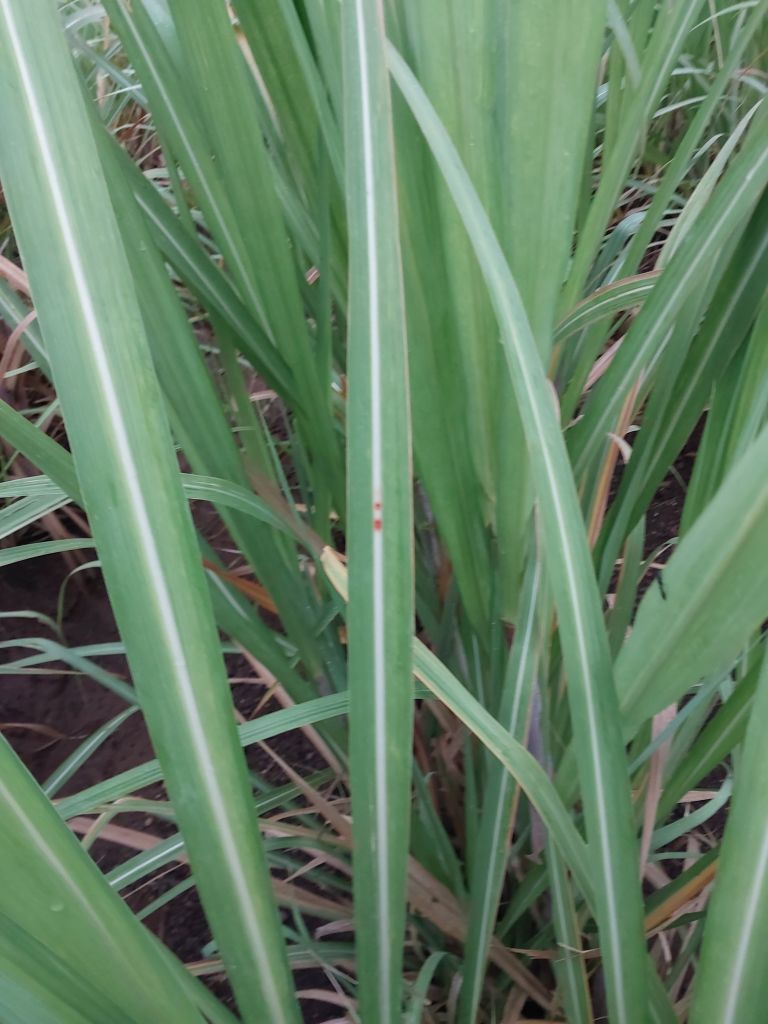
Label: Brown Spot